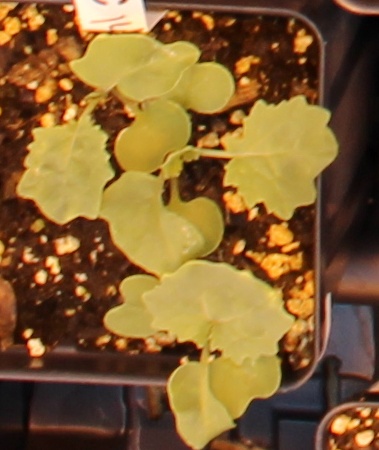
Label: Canola